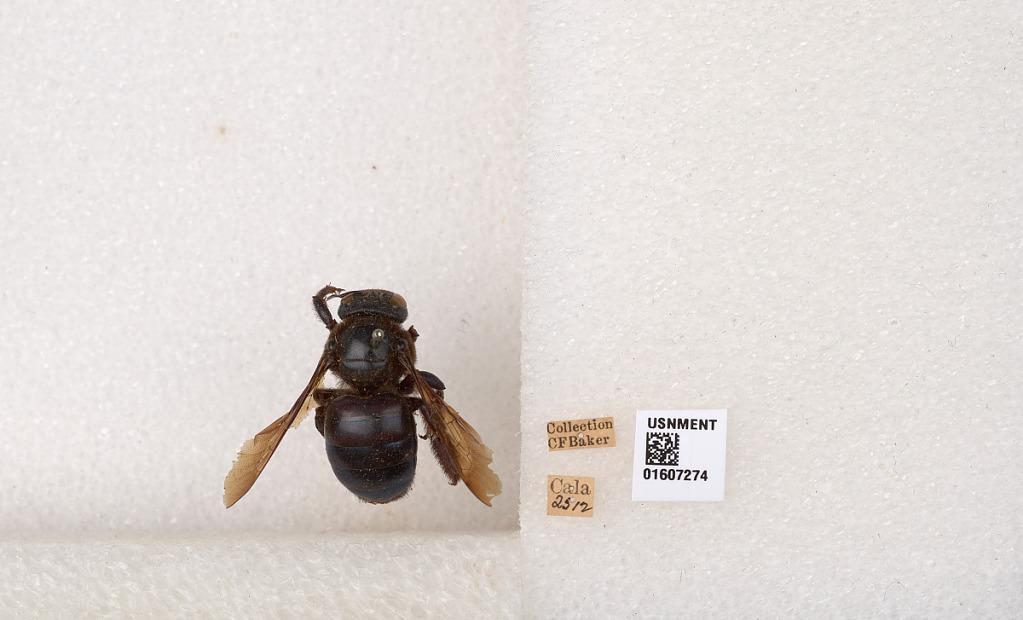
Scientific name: Xylocopa (Xylocopoides) californica californica Cresson
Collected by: C. Baker